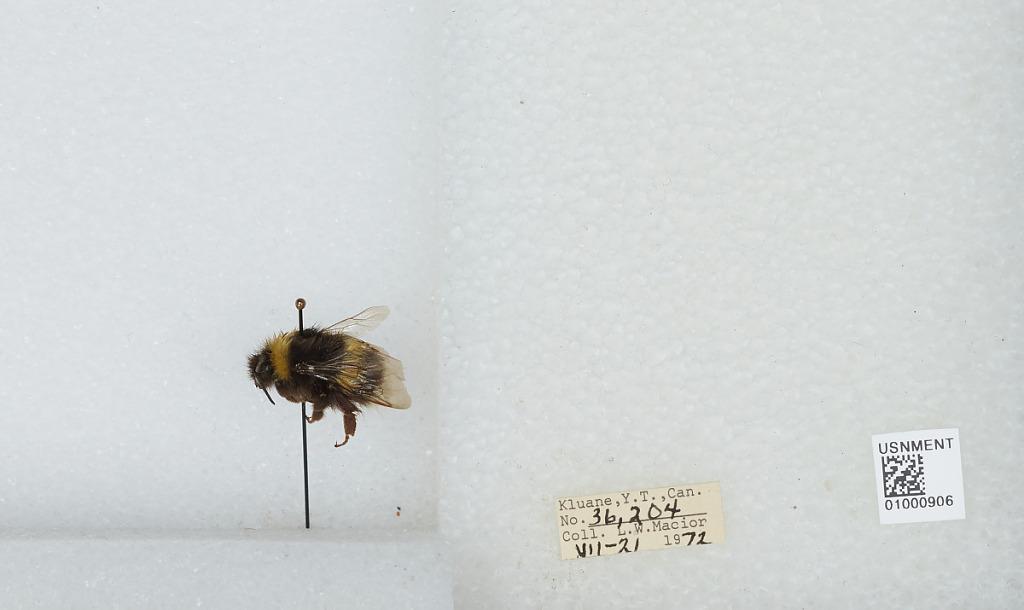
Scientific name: Bombus (Bombus) lucorum (Linnaeus)
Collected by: L. Macior
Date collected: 1972-7-21
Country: Canada
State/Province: Yukon Territory
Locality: Kluane
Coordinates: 60.75, -139.5